List of things named after Thomas Edison

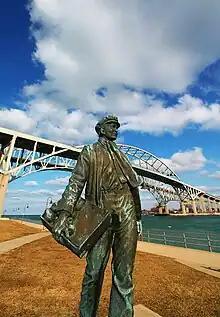
Statue of young Thomas Edison by the railroad tracks in Port Huron, Michigan. The Blue Water Bridge can be seen in the background.

Several places have been named after Edison, most notably the town of Edison, New Jersey. Thomas Edison State University, nationally known for adult learners, is in Trenton, New Jersey. Two community colleges are named for him: Edison State College (now Florida SouthWestern State College) in Fort Myers, Florida, and Edison Community College in Piqua, Ohio. The Thomas A. Edison Science Hall at Monmouth University in West Long Branch, New Jersey is also named in his honor.